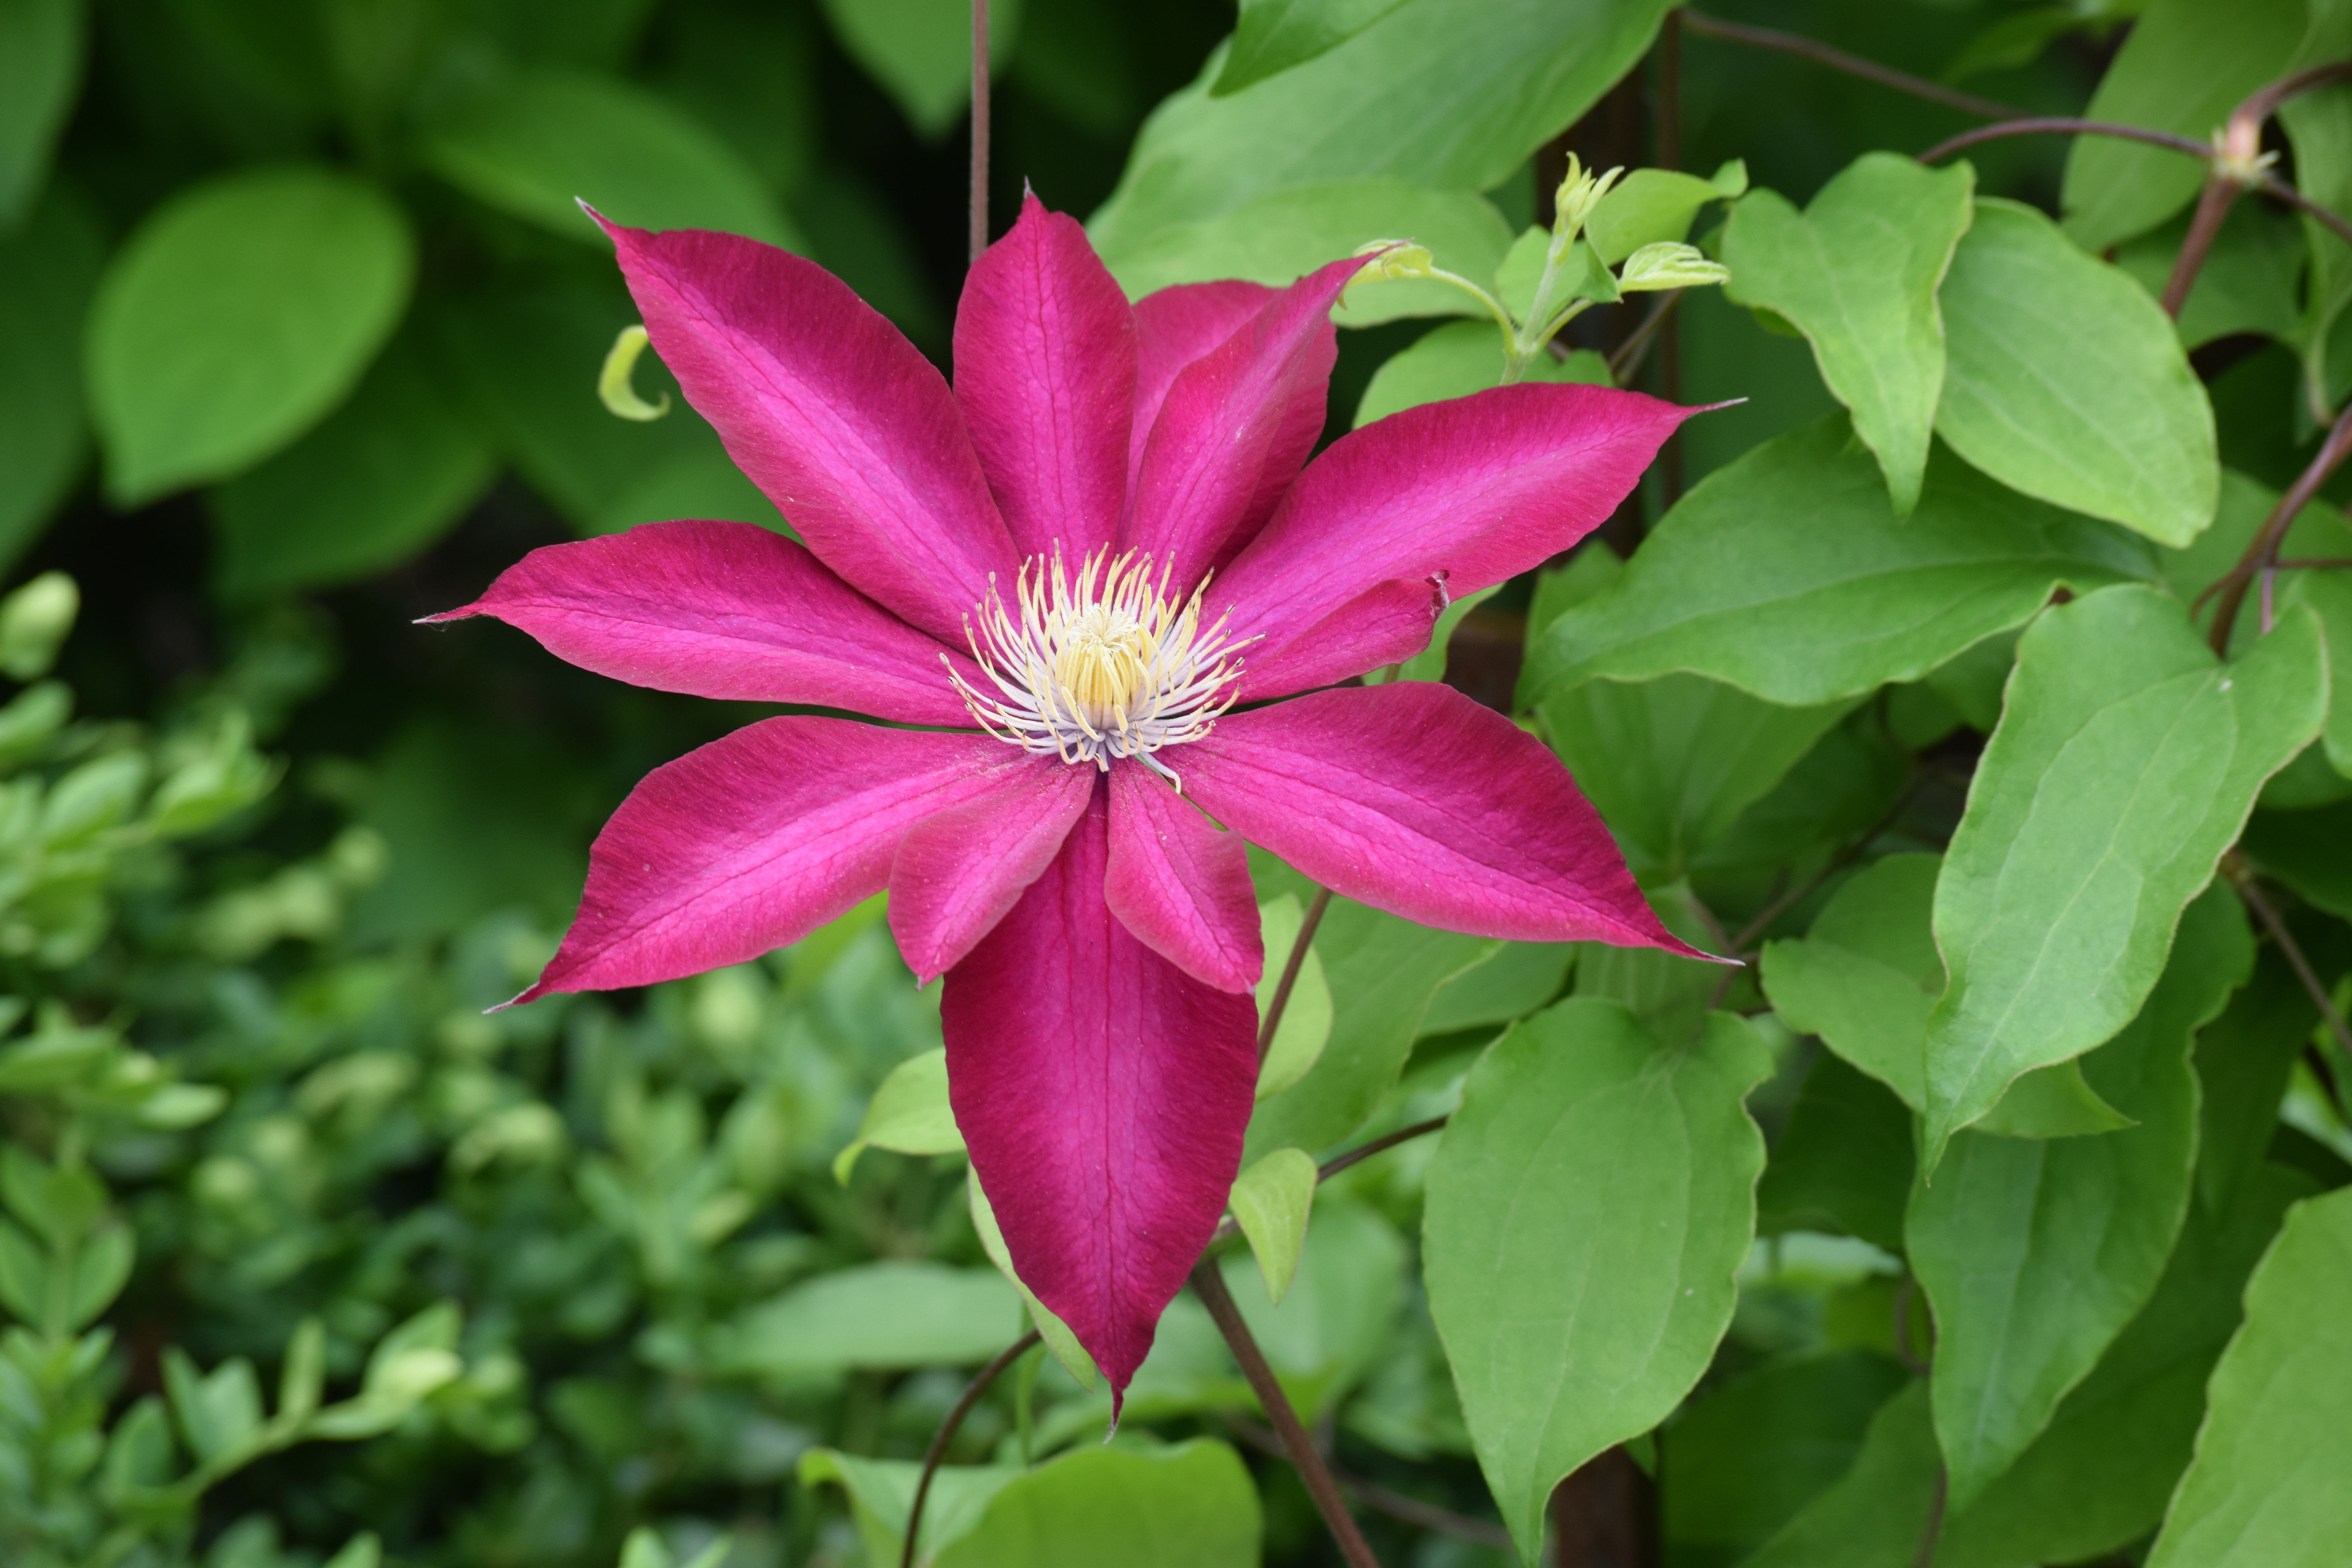
plant, vine, flower, purple, petal, botany, pink, sacred lotus, aquatic plant, flora, gardening, lotus, clematis, macro photography, flowering plant, land plant, lotus family